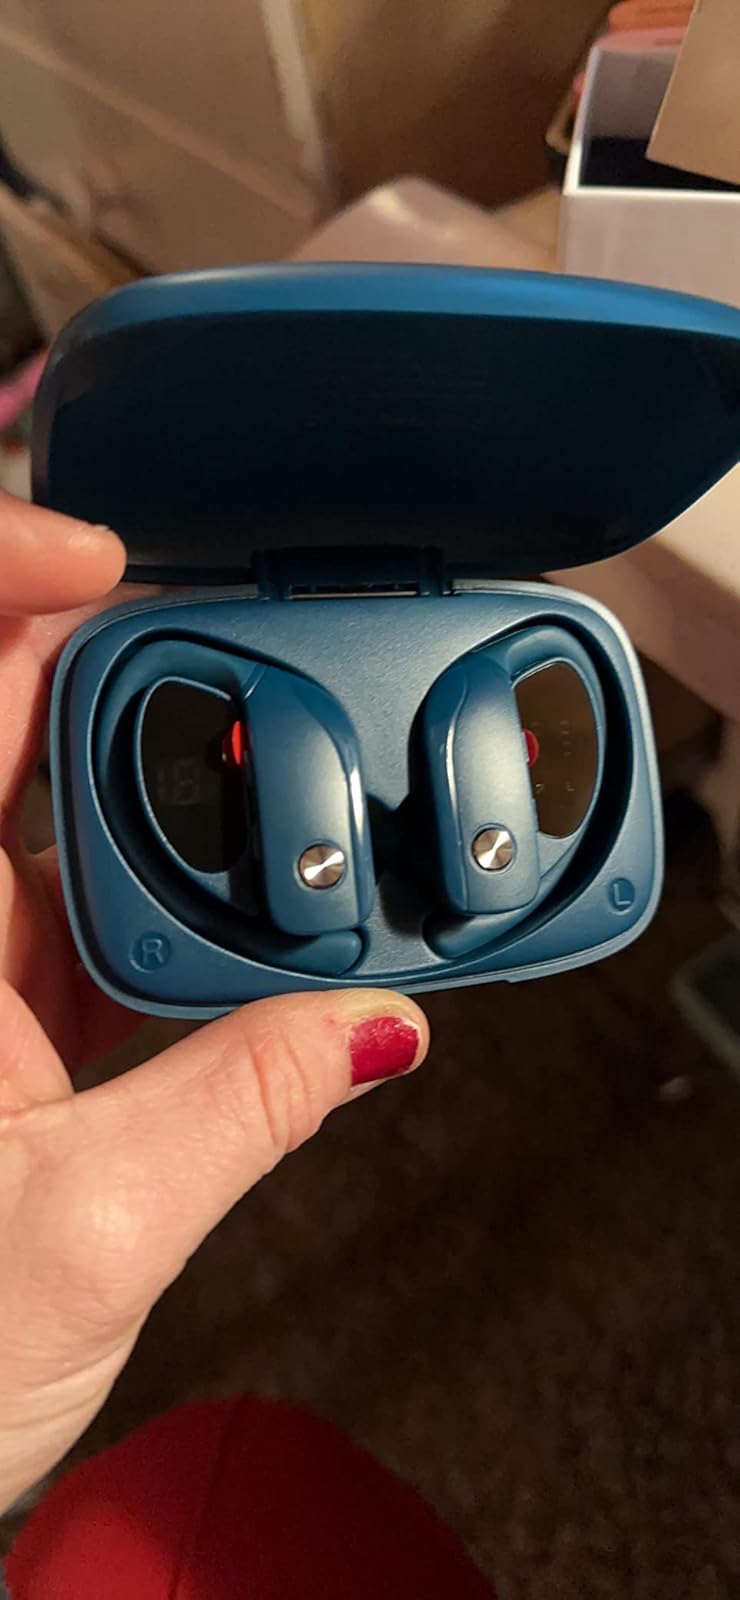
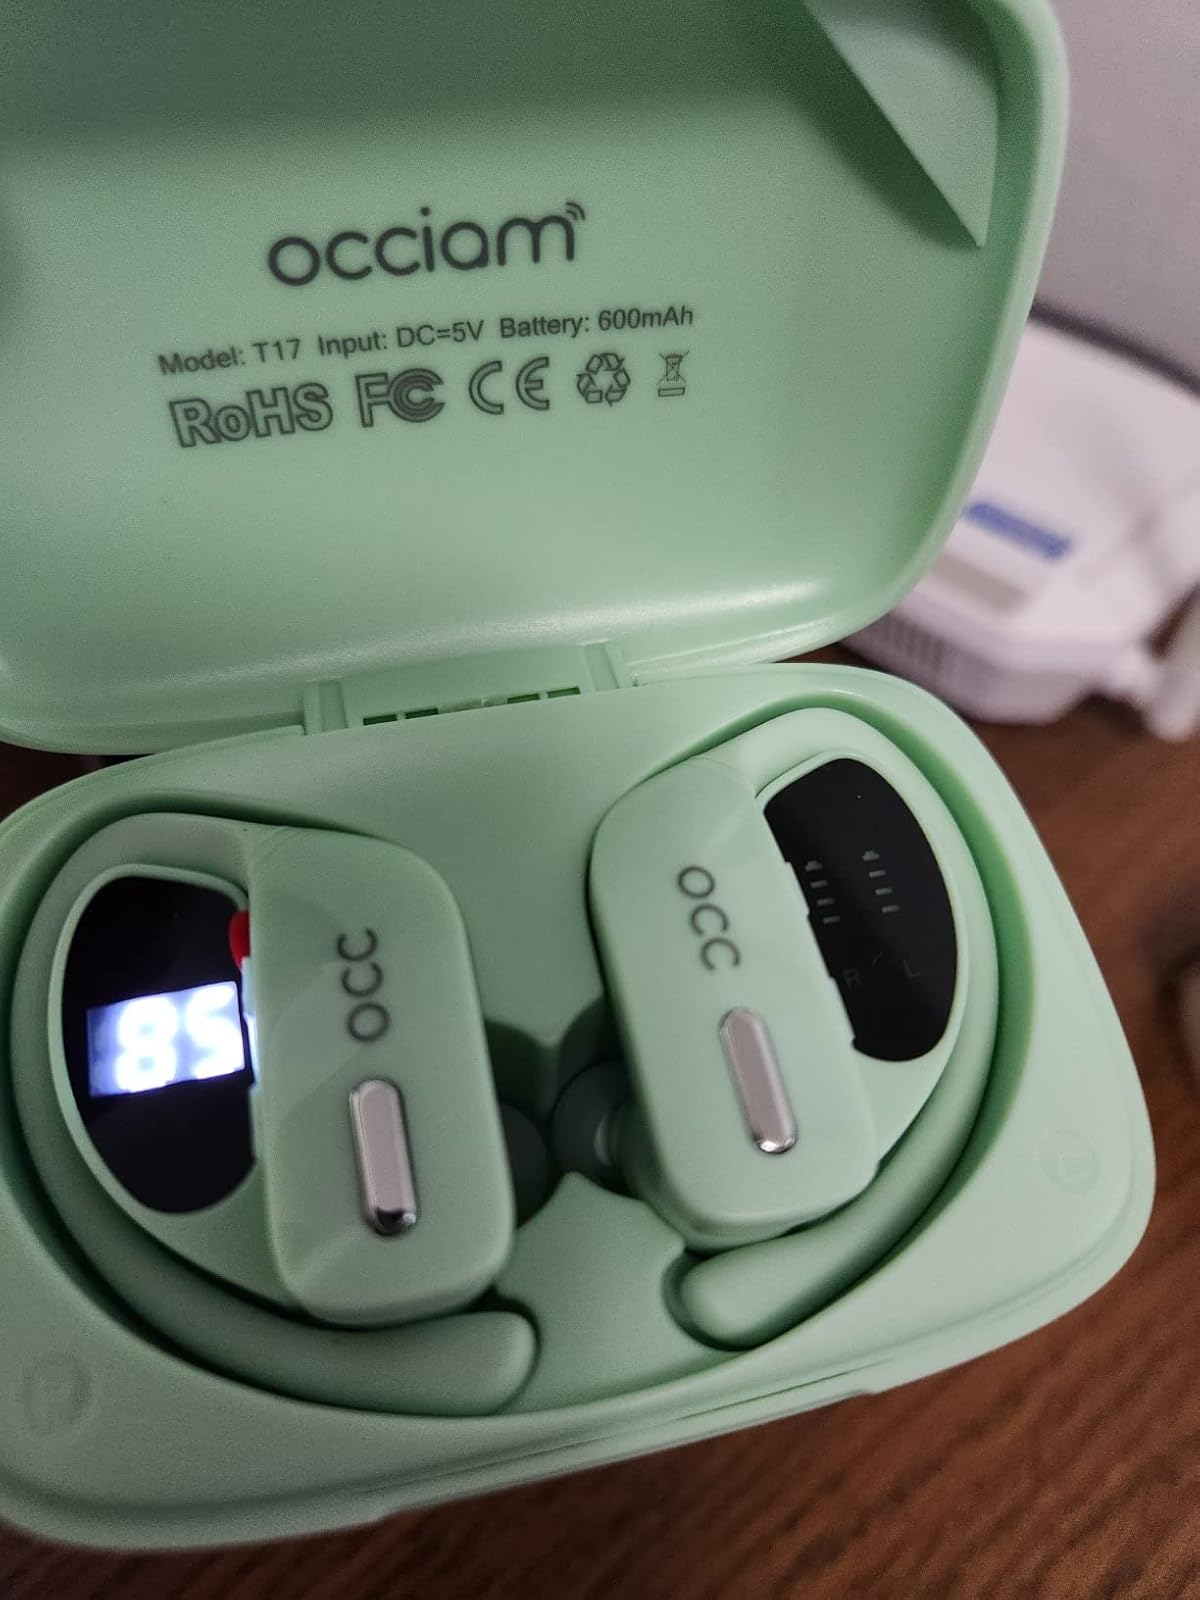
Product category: earbuds
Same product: no